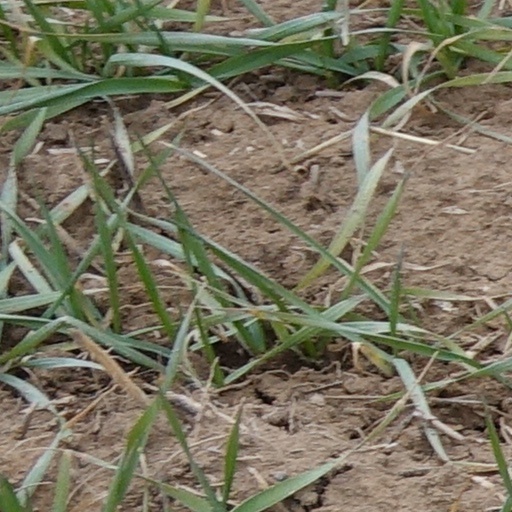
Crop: wheat